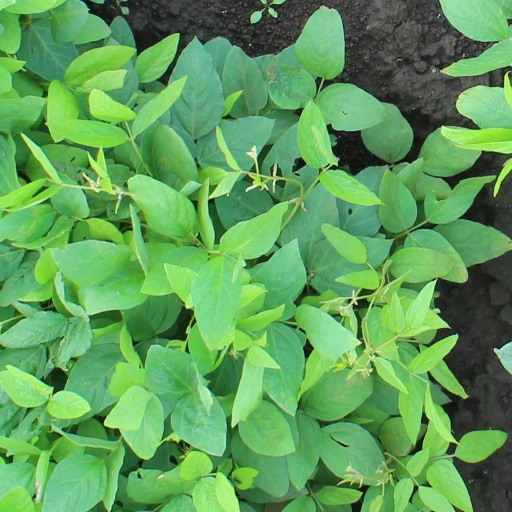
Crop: soybean